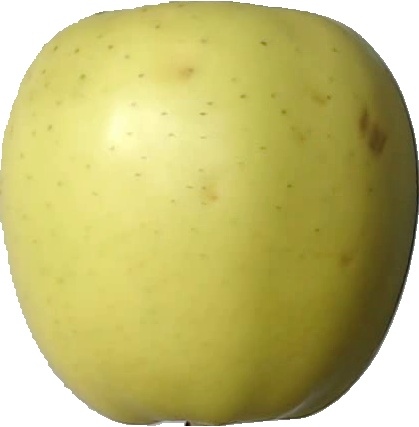
Label: apple_golden_2